Don Choate

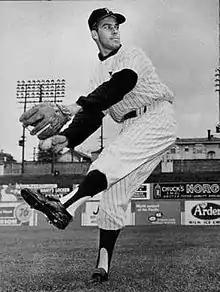

Donald Leon Choate (July 2, 1938 – February 4, 2018) was an American professional baseball player. The right-handed pitcher appeared in four Major League games, all in relief, for the San Francisco Giants in . He stood tall and weighed .